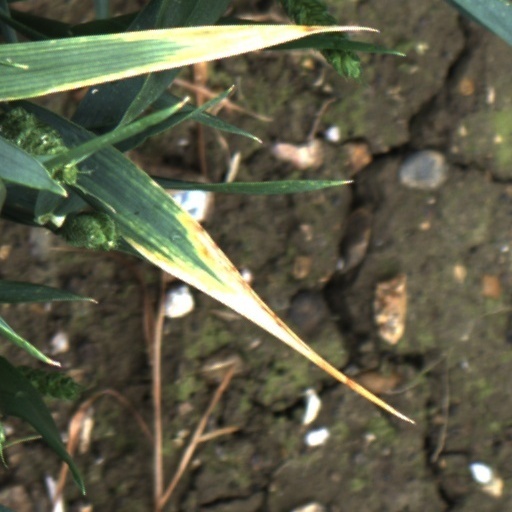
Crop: wheat